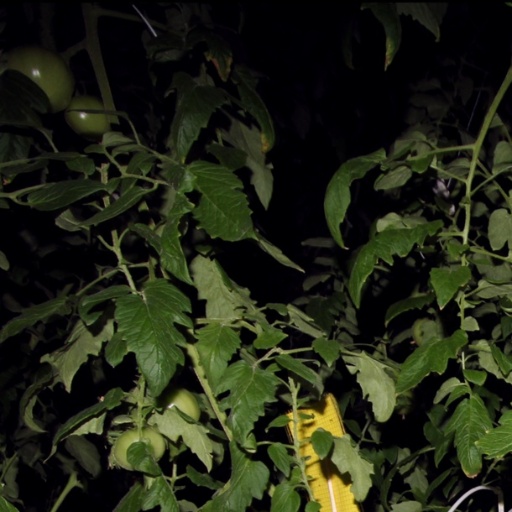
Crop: tomato